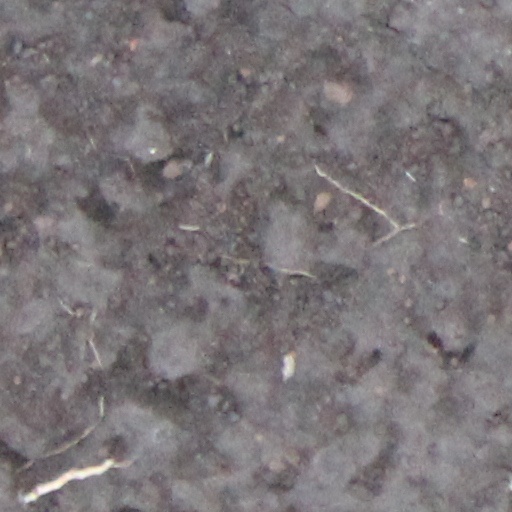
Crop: wheat